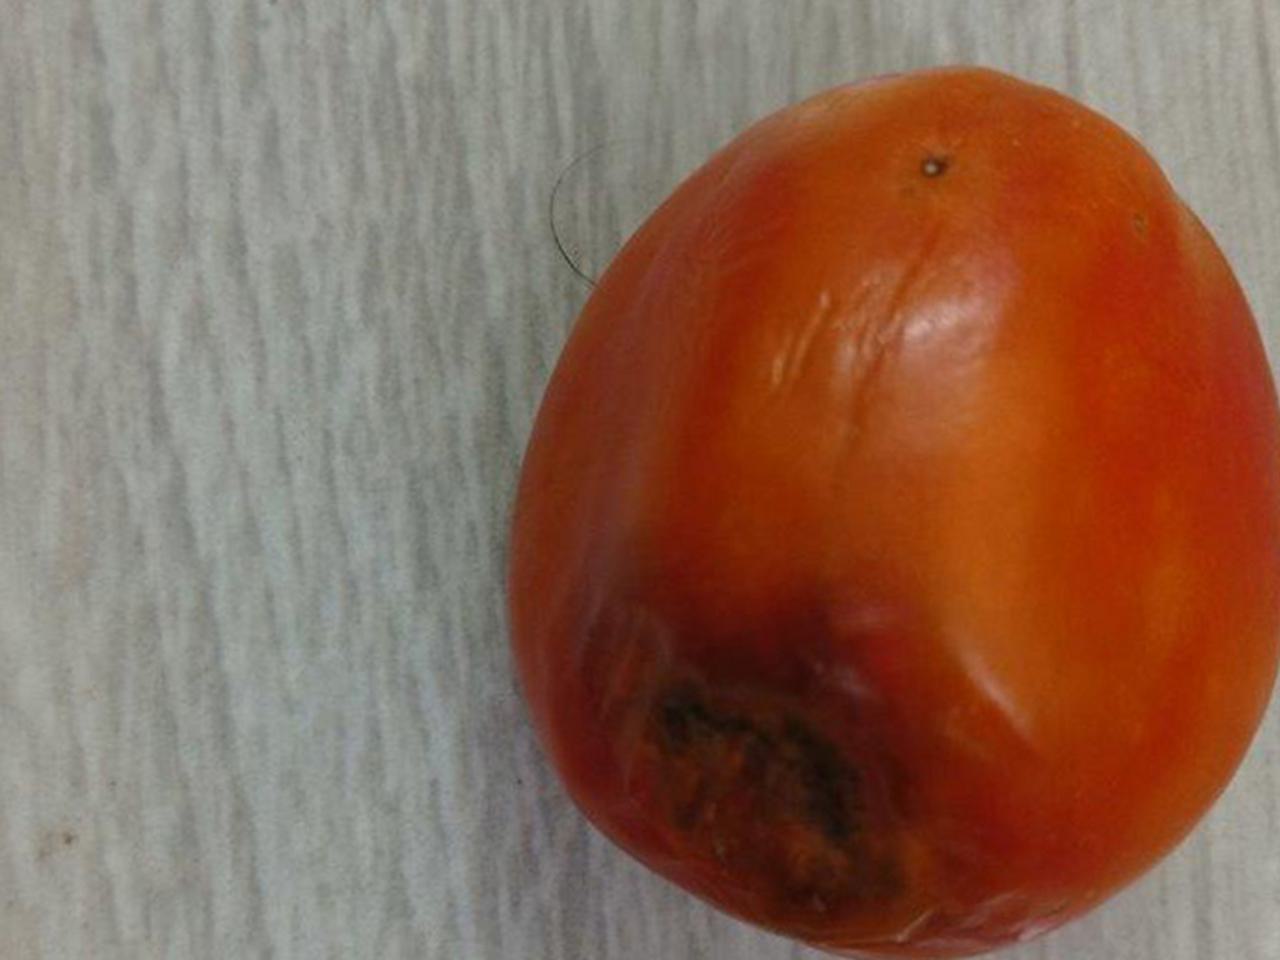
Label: Rotten